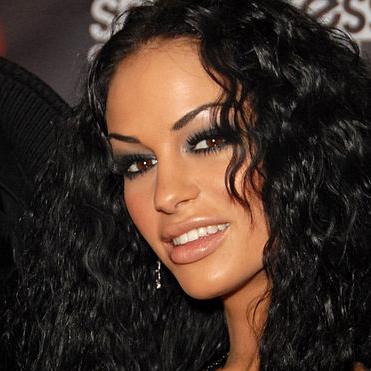
Age: 23